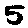
Label: 5